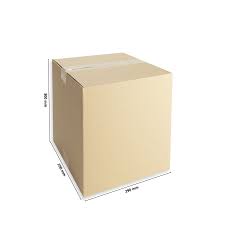
Label: cardboard